Sine quadrant

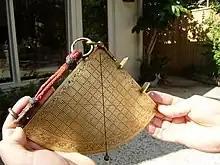
Taking the altitude of the Sun with the sinecal quadrant. Note shadow of sight vane with dot of sunlight on index finger of observer.

During the day, the Sun's altitude can be determined by aligning the apertures such that sunlight passes through both and projects a bright illuminated dot onto a surface (such as the user's finger or the screen plate of a mariner's backstaff). The apertures are not viewing holes for sighting the Sun with the naked eye.